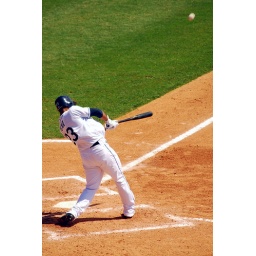
Carlos Pena delivers a three run home run that easily cleared the 400 foot sign in center field against the Pirates.